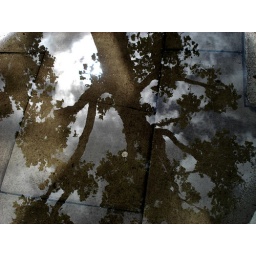
tree in water